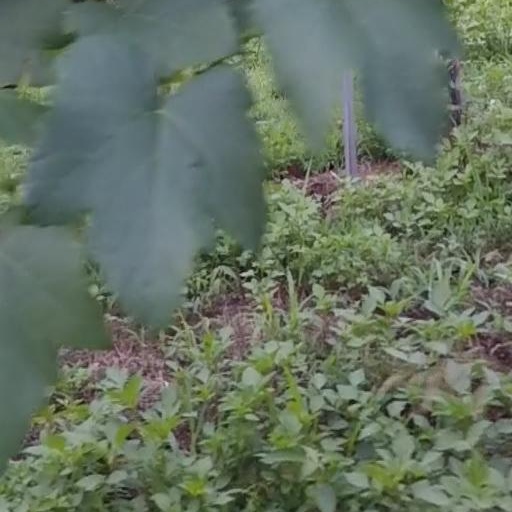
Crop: grape